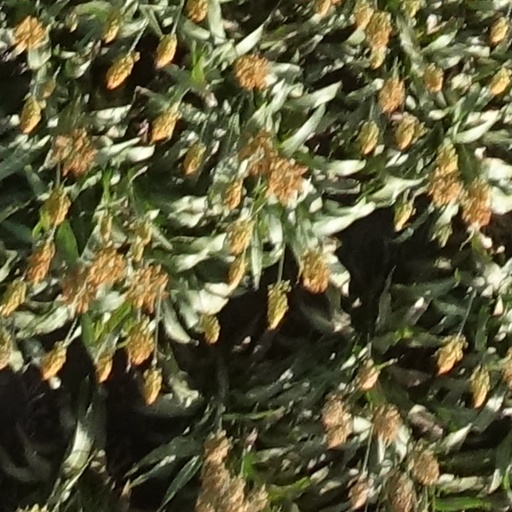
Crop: sorghum